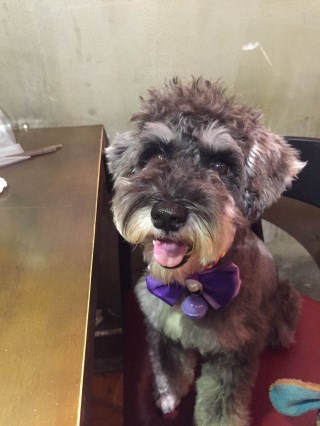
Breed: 2342-n000102-miniature_schnauzer